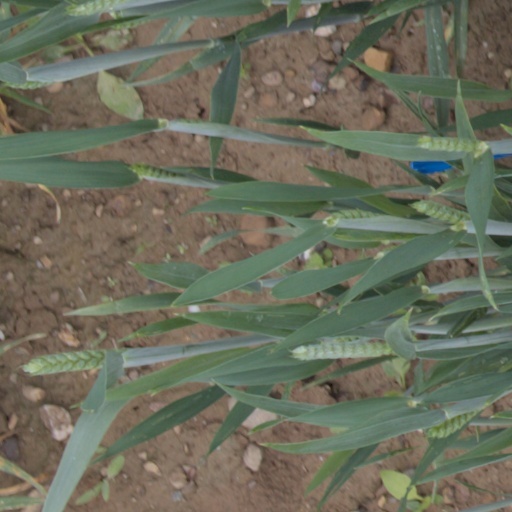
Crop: wheat